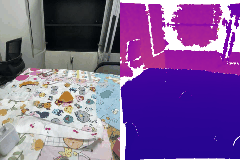
Label: orange